Honda HRC Castrol

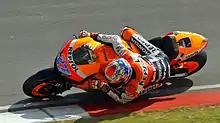
Casey Stoner racing for Repsol Honda at the 2011 Malaysian Grand Prix.

For , the HRC Team Director was Kazuhiko Yamano, overseeing all operations including the factory teams and satellite teams. Toshiyuki Yamaji replaced Yamano as Team Manager and directed the entire Repsol Honda team. Alberto Puig was the Pedrosa Team Manager and Gianni Berti was the Dovizioso Team Manager. Shinichi Kokubu was the Grand Prix Technical Director, overseeing the six RC212V machines in MotoGP.